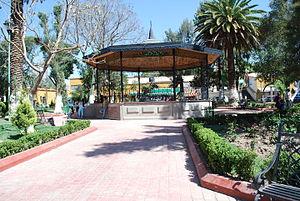
Otompa était une ville mésoaméricaine alliée de Tenochtitlan durant le XVIᵉ siècle.